Hong Kong University of Science and Technology

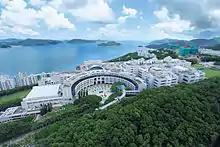

Several more expansion projects such as the construction of the Hong Kong Jockey Club Enterprise Center have since been completed. The library extension building, Lee Shau Kee Business Building (LSK), Lo Ka Chung Building, South Bus Station, Undergraduate Halls VIII and IX, Cheng Yu Tung Building (CYT) and the Conference Lodge, are the latest additions to the campus.